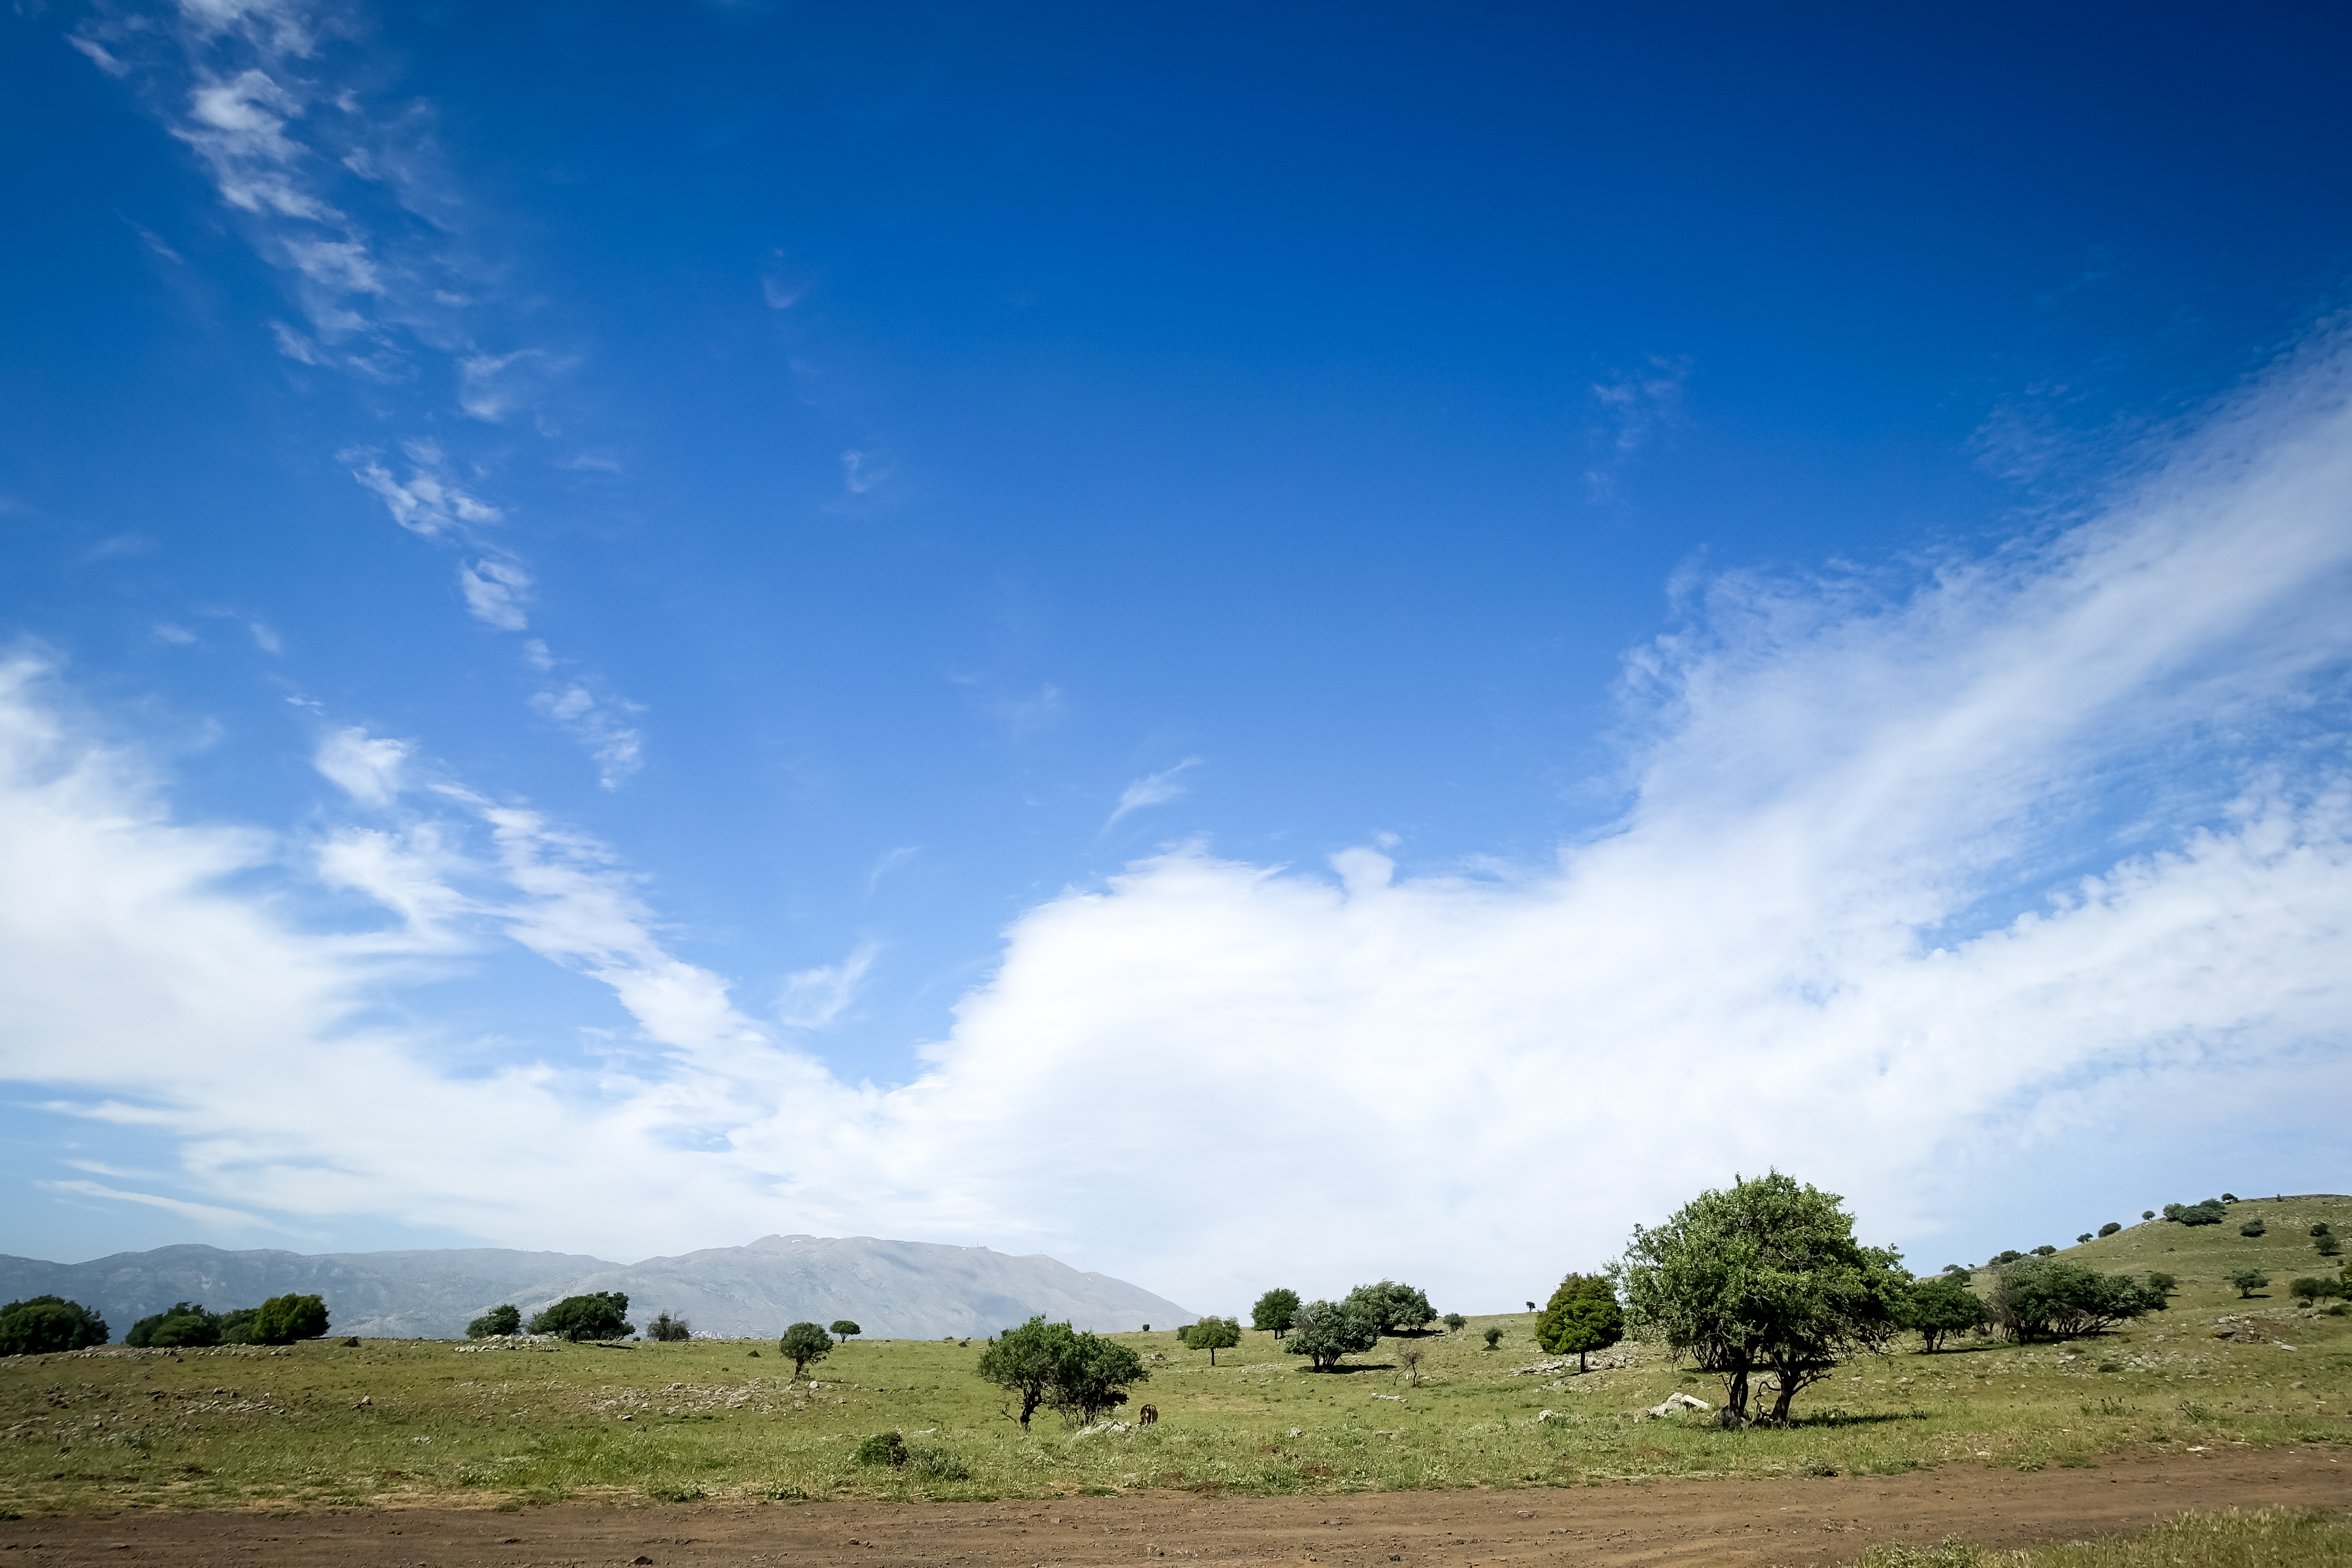
landscape, tree, nature, grass, horizon, mountain, cloud, sky, field, lawn, meadow, prairie, countryside, sunlight, hill, wind, mountain range, dirt road, idyllic, rural, pasture, agriculture, savanna, plain, trees, clouds, grassland, plateau, ecosystem, steppe, rural area, grass field, meteorological phenomenon, atmosphere of earth, trail road